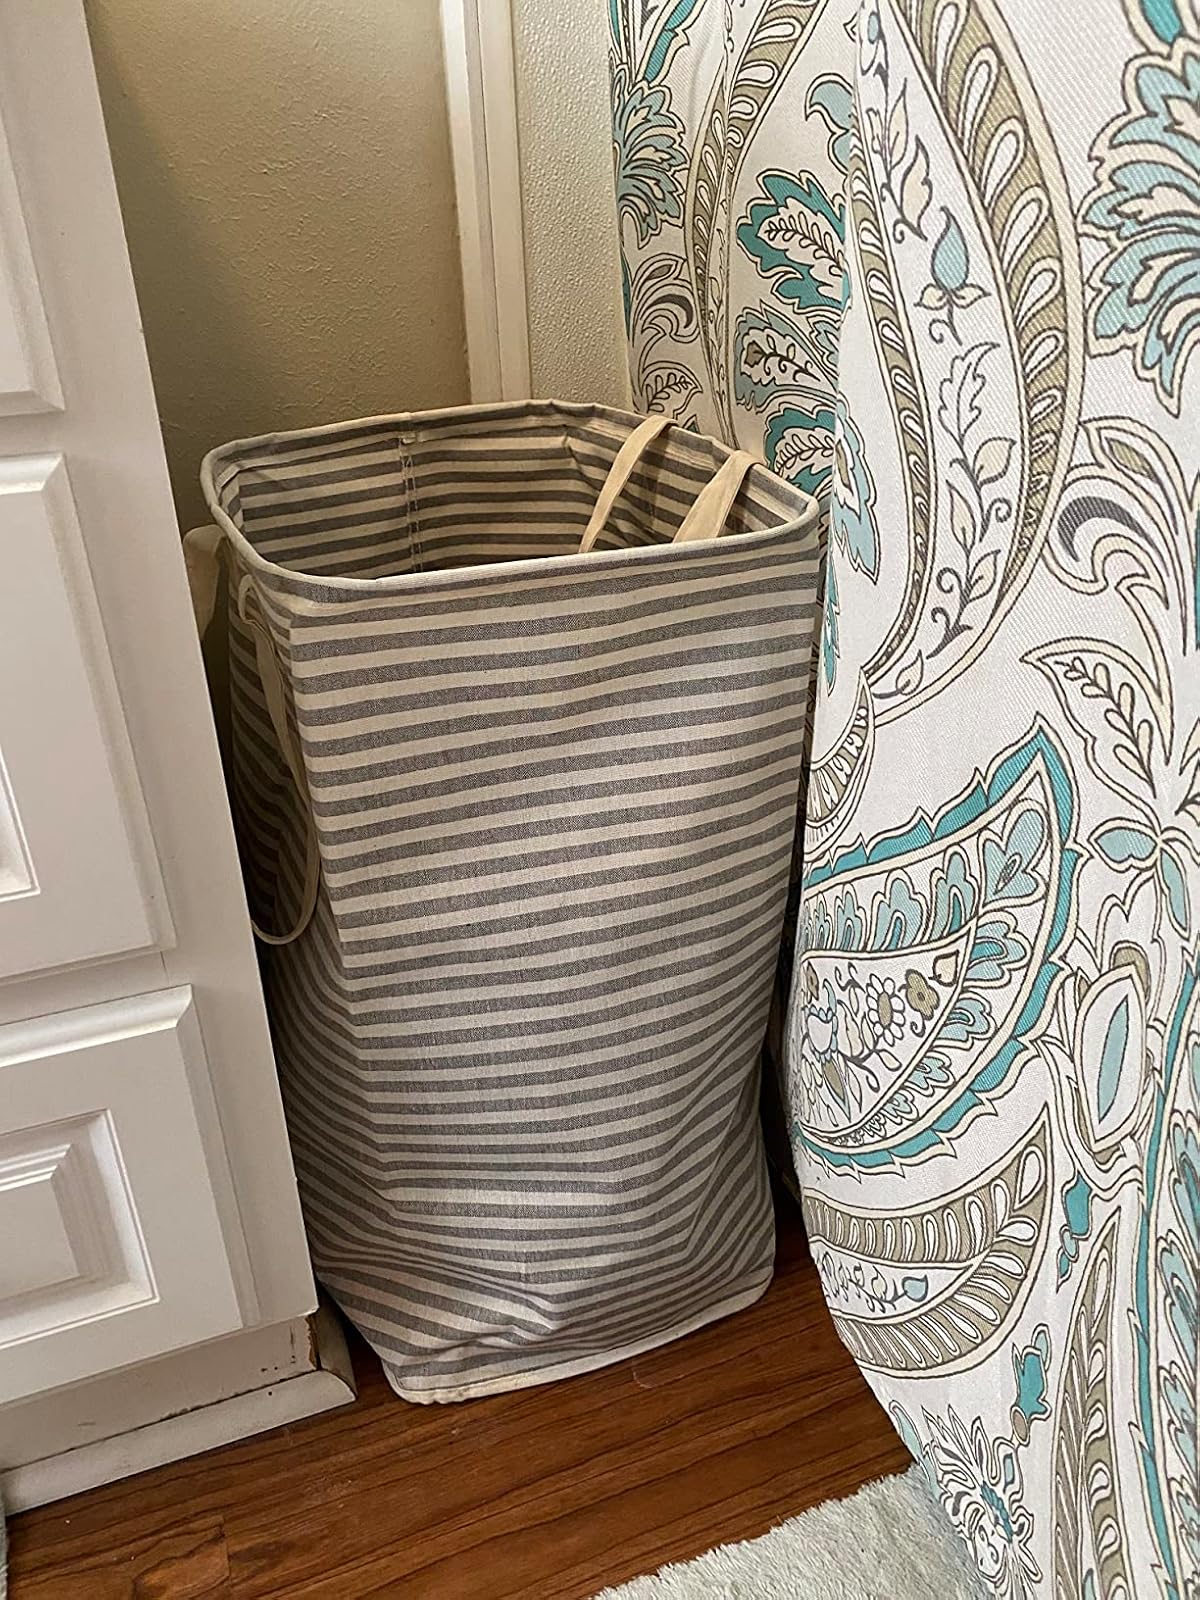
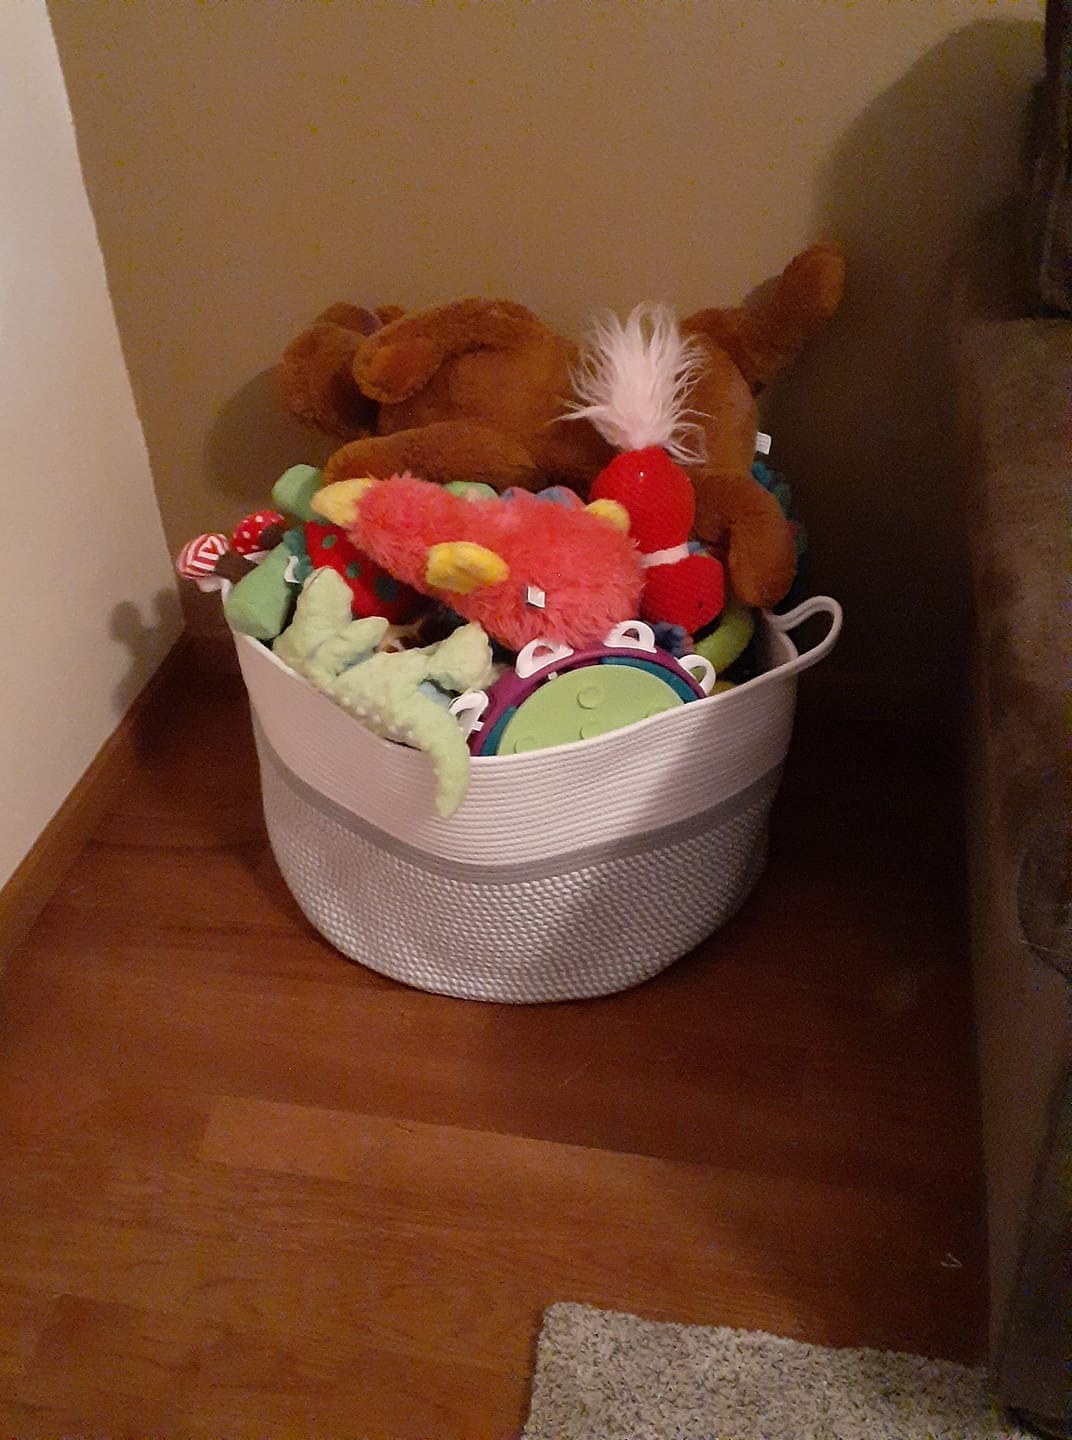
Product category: items_hamper
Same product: no